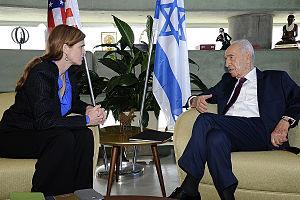
Shimon Peres, né Szymon Perski le 2 août 1923 à Wiszniew et mort le 28 septembre 2016 à Ramat Gan, est un homme d'État israélien.